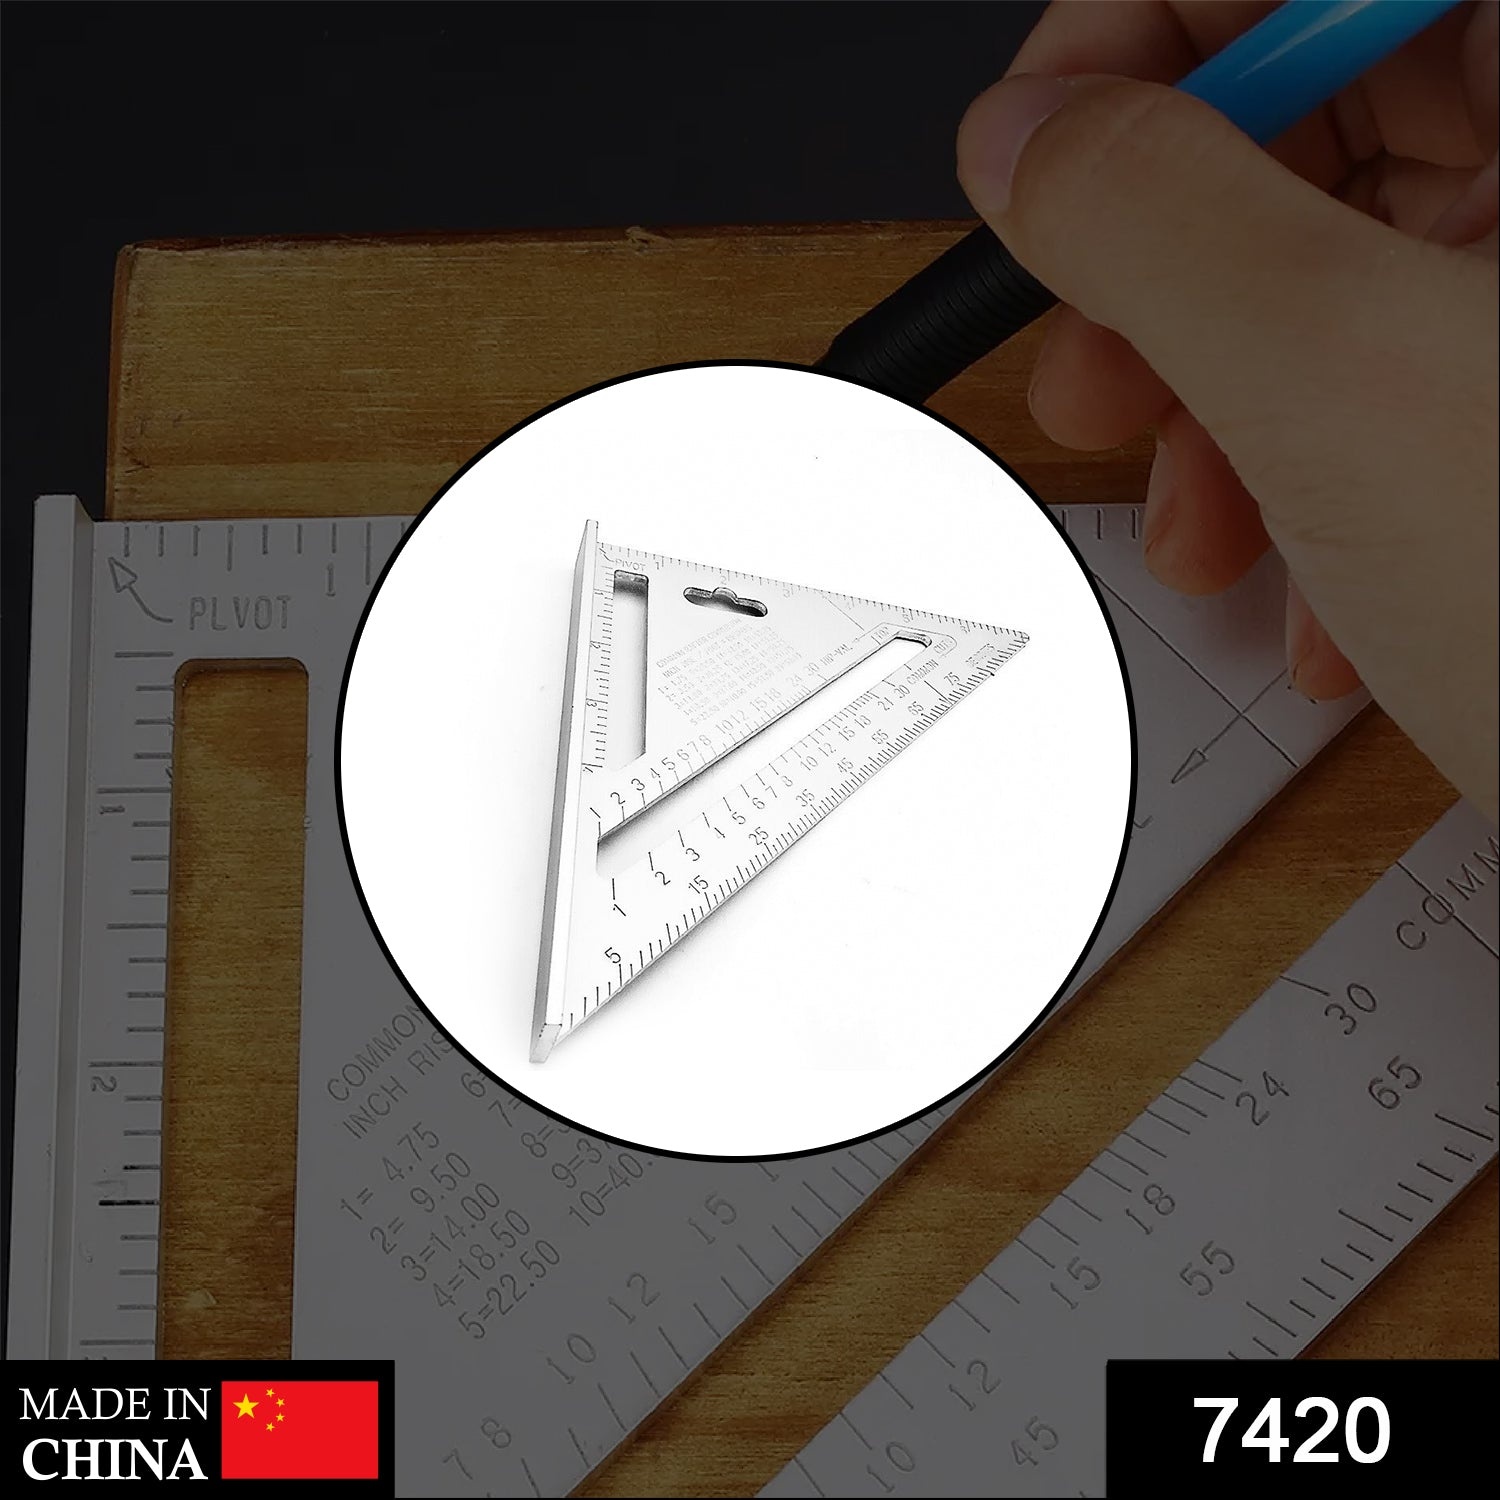
7420  Light Weight Double Side Scale Triangle Measurement Hand Tool
" Double Side Scale Triangle Measurement Hand Tool 7-inch Speed Square is a popular pocket-sized square that incorporates features of the framing square, tri, mitre, and protractor squares. Common rafter and hip/valley rafter scales permit one-number references for all cuts. The square is merely rotated to the proper roof pitch value on teither scale to assure the correct angle cut. The slot along the scales will accommodate an adjustable locking pin for repetitive cuts using any 1/4-inch bolt and nut. Comes with a handy, 62-page pocket sized booklet that provides vital instructions, reference diagrams, and tables for the construction of roofs and stairs. 7-Inch speed square Incorporates features of framing square, tri square, and protractor square Constructed of aluminium alloy Integrated processing technology, strong and durable Increase wood decoration triangular ruler, Angle ruler, imperial system Physical Dimension Weight (Gm) :- 237 Length (Cm) :- 27 Breadth (Cm) :- 3 Height (Cm) :- 14 "
Brand: Deals Outlet
Category: Hardware > Tools > Measuring Tools & Sensors > Squares > Speed Squares